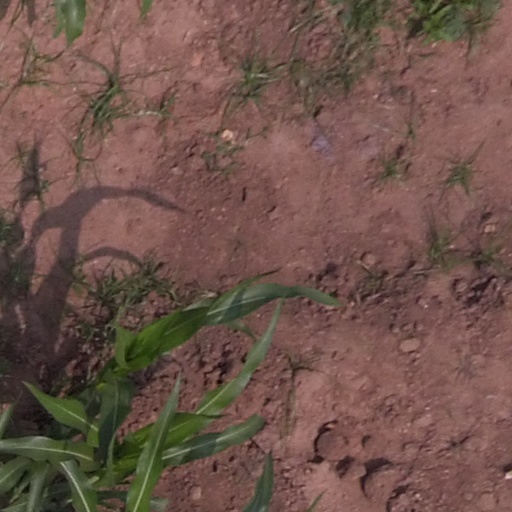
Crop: maize; corn